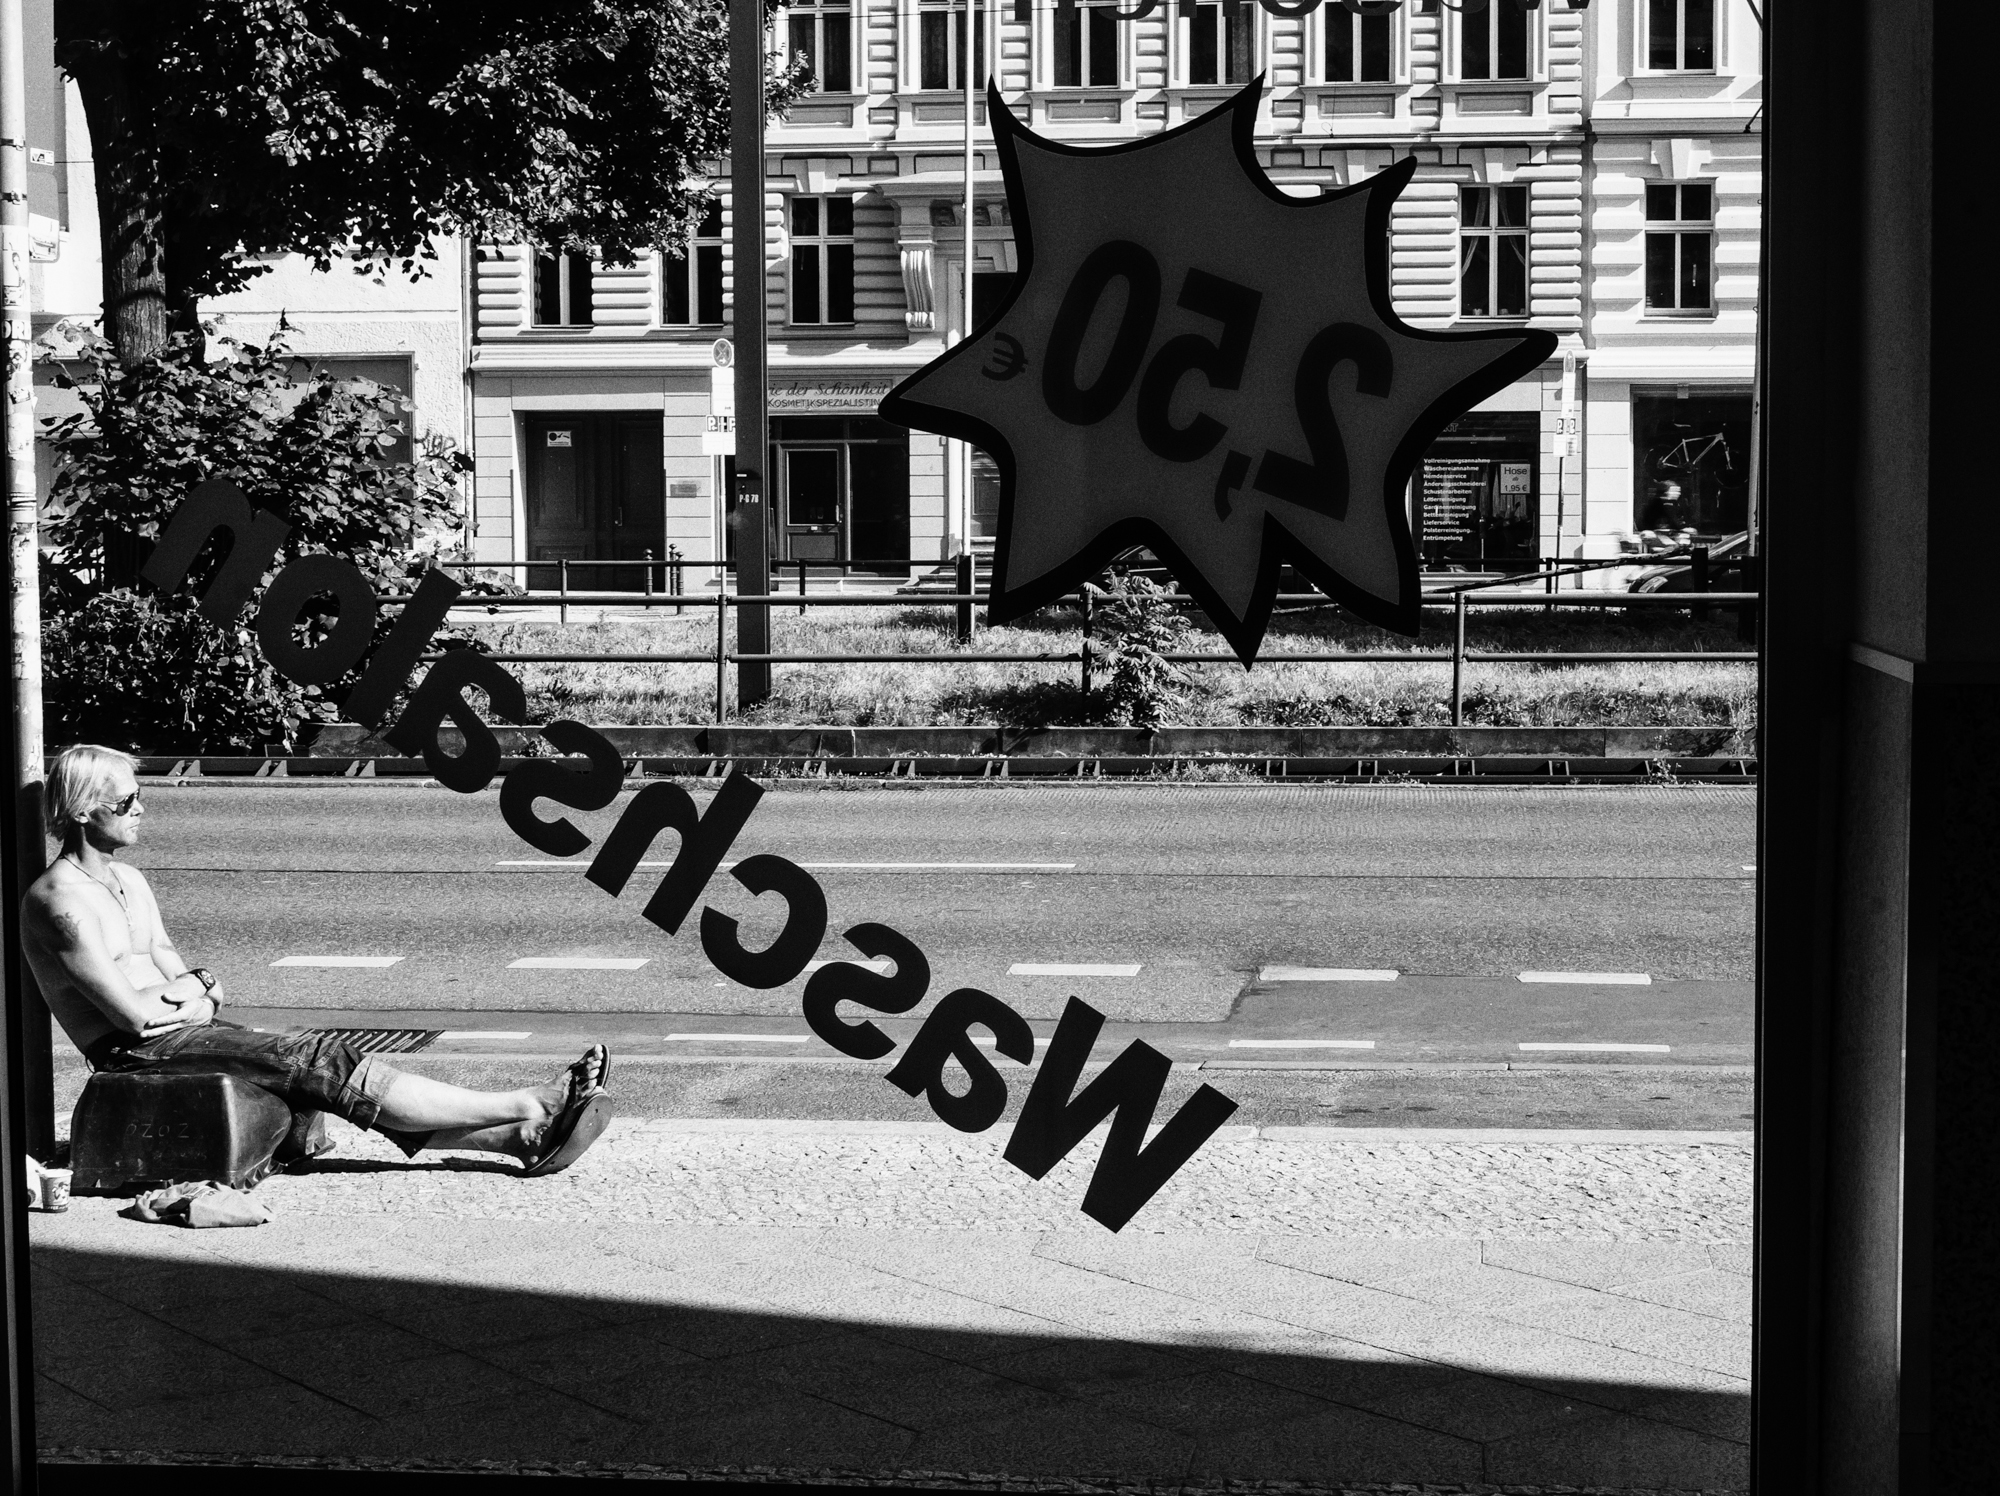
black and white, road, white, street, photography, black, monochrome, infrastructure, photograph, image, shape, monochrome photography, film noir